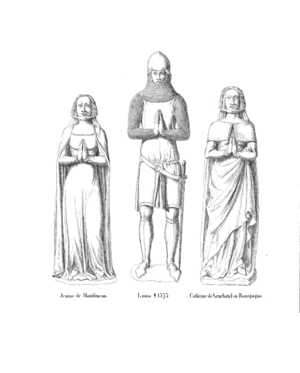
Jeanne de Montfaucon - Louis de Neuchâtel - Catherine de Neuchâtel-Urtières
Louis Iᵉʳ de Neuchâtel, né le 2 mars 1305 et mort le 10 juin 1373, comte de Neuchâtel de 1325 à 1373, citoyen de Besançon en 1343 en prêtant serment de fidélité au Saint-Empire Romain. Il est le fils de Rodolphe IV de Neuchâtel et d'Eléonore de Savoie-Vaud.